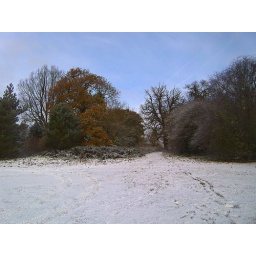
Thought the tracks in the snow complemented this scene well. the blue sky helped as did the hues of the trees.